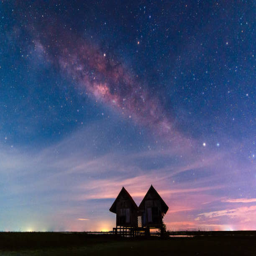
the abandoned house near lake with the milky way on night sky